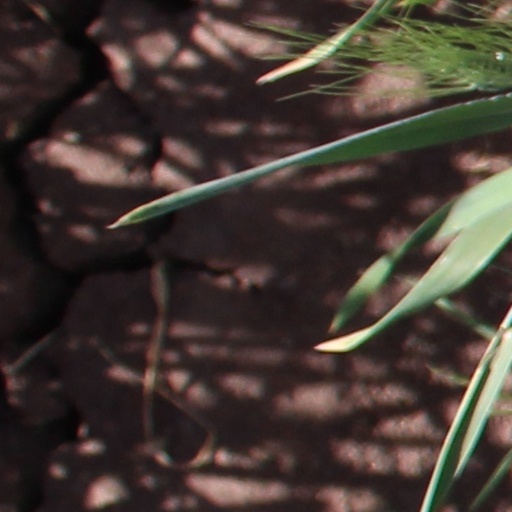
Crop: wheat